Península (Rio de Janeiro)

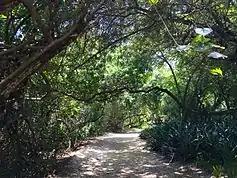
"Jardim das Frutíferas," one of the many gardens of Península.

The landscaping project of Península was work of Fernando Chacel. It is estimated that the total time for preparation of the Península's terrain for urbanization was approximately 20 years.